Lawrence Kavenagh

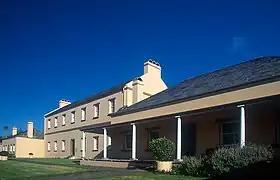
Convict barracks of the former penal settlement on Norfolk Island.

After this incident parties of soldiers, mounted police and constables were sent off "in various directions to scour the bush". On the following day one group of four mounted police and an aborigine searching in the vicinity of Watson’s Bay discovered footprints and traced the bushrangers to a small cave where they managed to capture Kavenagh and Brown, as well as another man named Joseph Johnstone and "a woman dressed in man’s clothes" (a runaway assigned servant of Mr. Nalder named Elizabeth Kelly). The four captives were taken to Darlinghurst Gaol. Kavenagh told Captain Innes that during his period of freedom "he had prowled about" the Hyde Park Barracks Watch-house, armed and disguised with glasses and wearing a white hat, hoping to "have a shot at" the Deputy Superintendent, Timothy Lane.